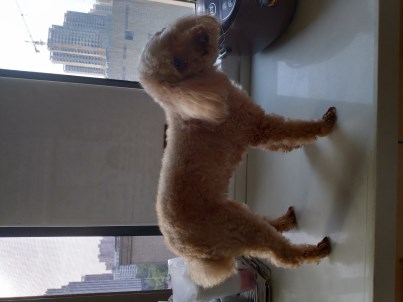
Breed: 7449-n000128-teddy